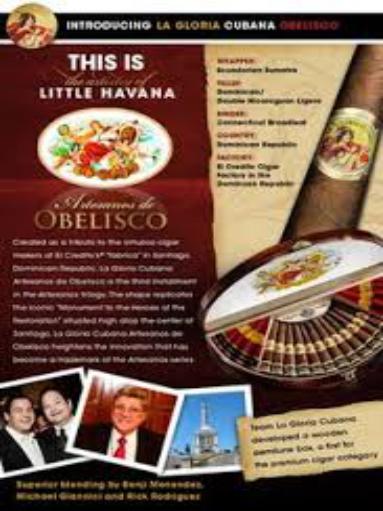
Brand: La Gloria Cubana
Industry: Necessities